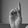
ASL letter: D